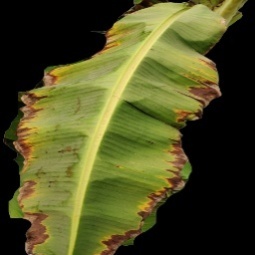
Label: Potassium